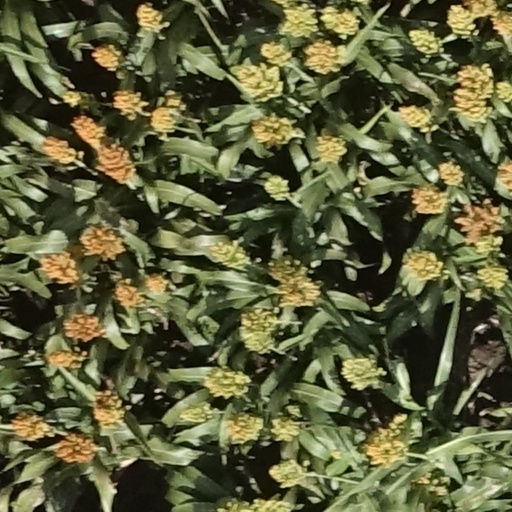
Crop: sorghum